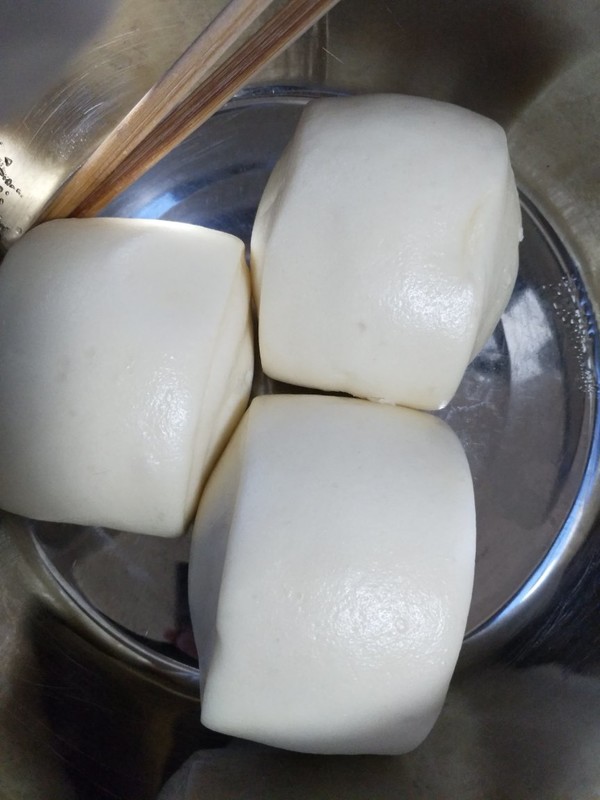
Label: trash